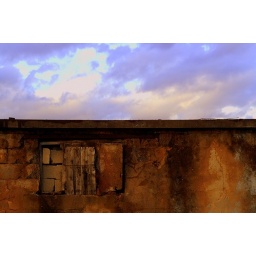
We cannot wall in the sky - Episode Two -